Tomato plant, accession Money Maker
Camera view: tilt-top (135 deg); turntable rotation: 240 degrees
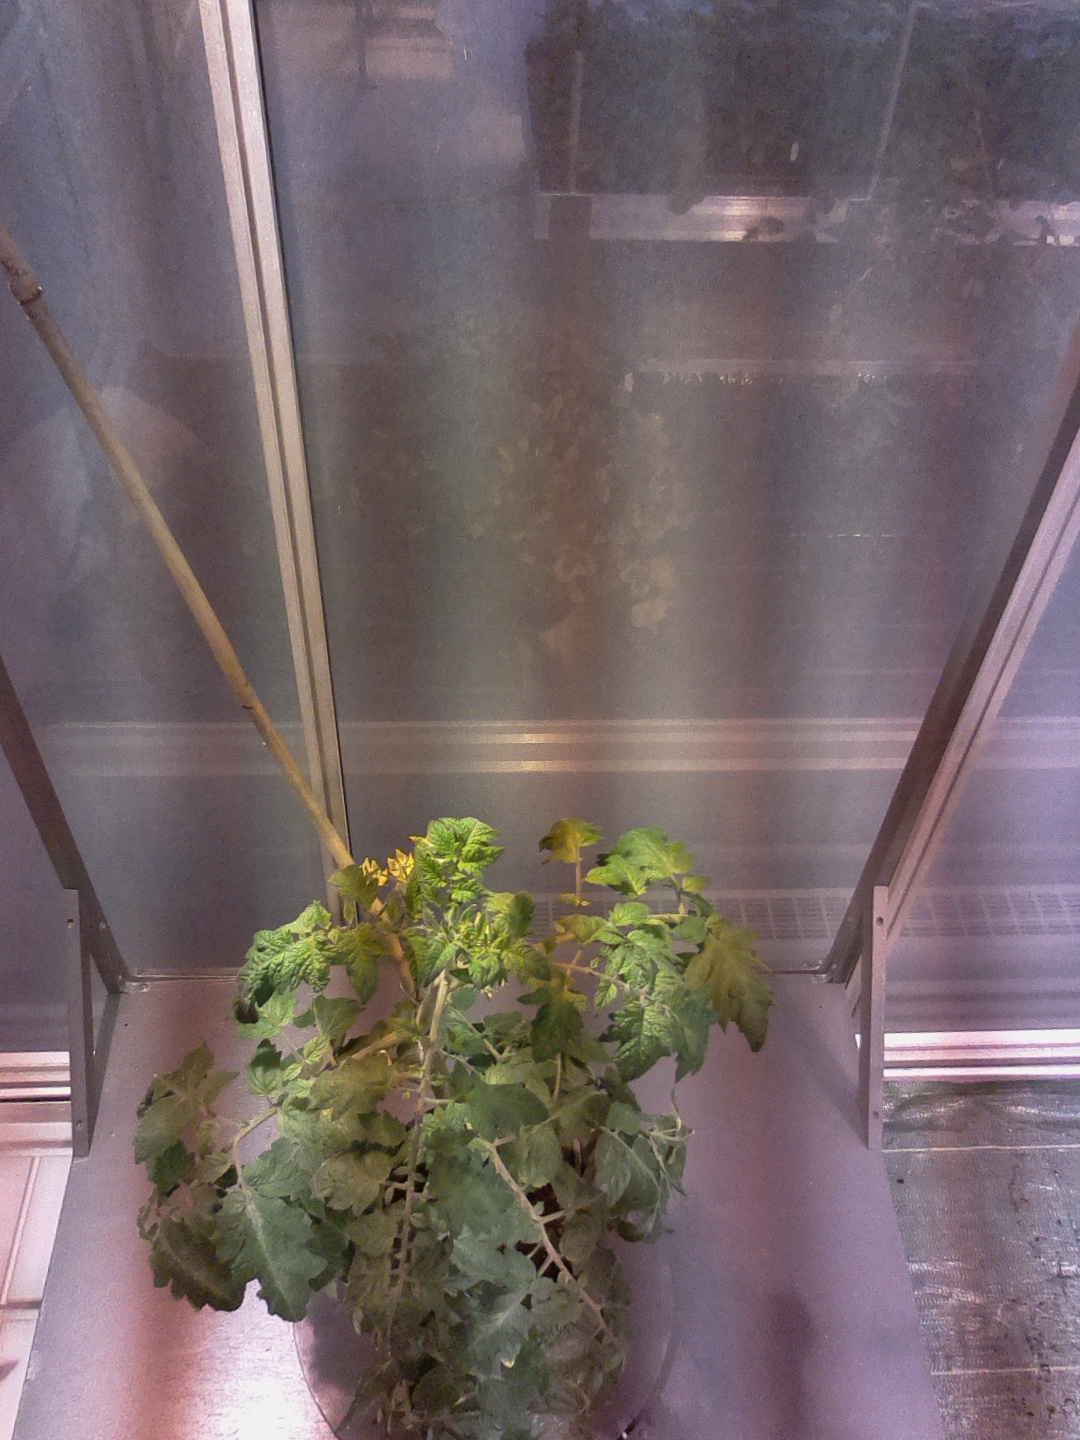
BBCH growth stage 66: Full flowering, 60%-70% of flowers open, more petals falling